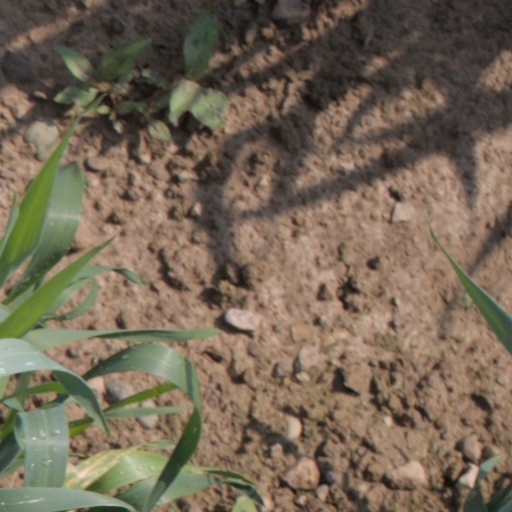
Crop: wheat